Ryszard Ostrowski

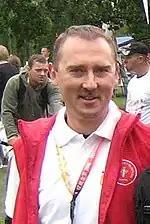
Ryszard Ostrowski in 2007

Ryszard Ostrowski (born 6 February 1961) is a retired Polish middle-distance runner who specialized in the 800 metres.